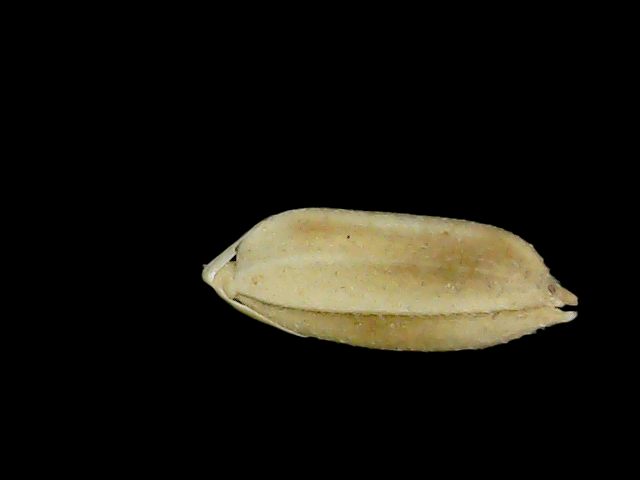
Rice variety: Bd52